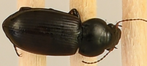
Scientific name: Amara alpina
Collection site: Niwot Ridge NEON (NIWO), plot NIWO_006